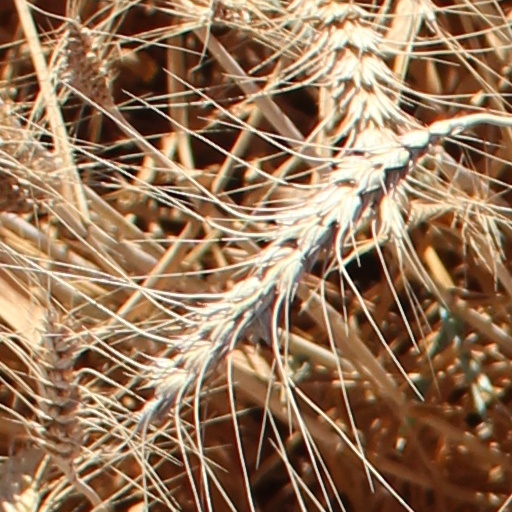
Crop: wheat